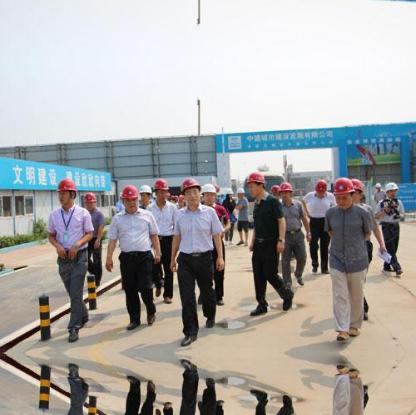
Objects in the image:
label: helmet
label: helmet
label: helmet
label: helmet
label: helmet
label: helmet
label: helmet
label: helmet
label: helmet
label: helmet
label: helmet
label: helmet
label: helmet
label: helmet
label: helmet
label: helmet